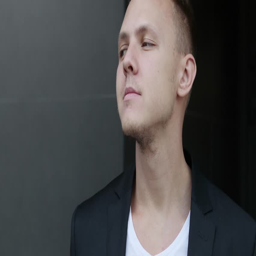
portrait young man looking into the camera near the business center